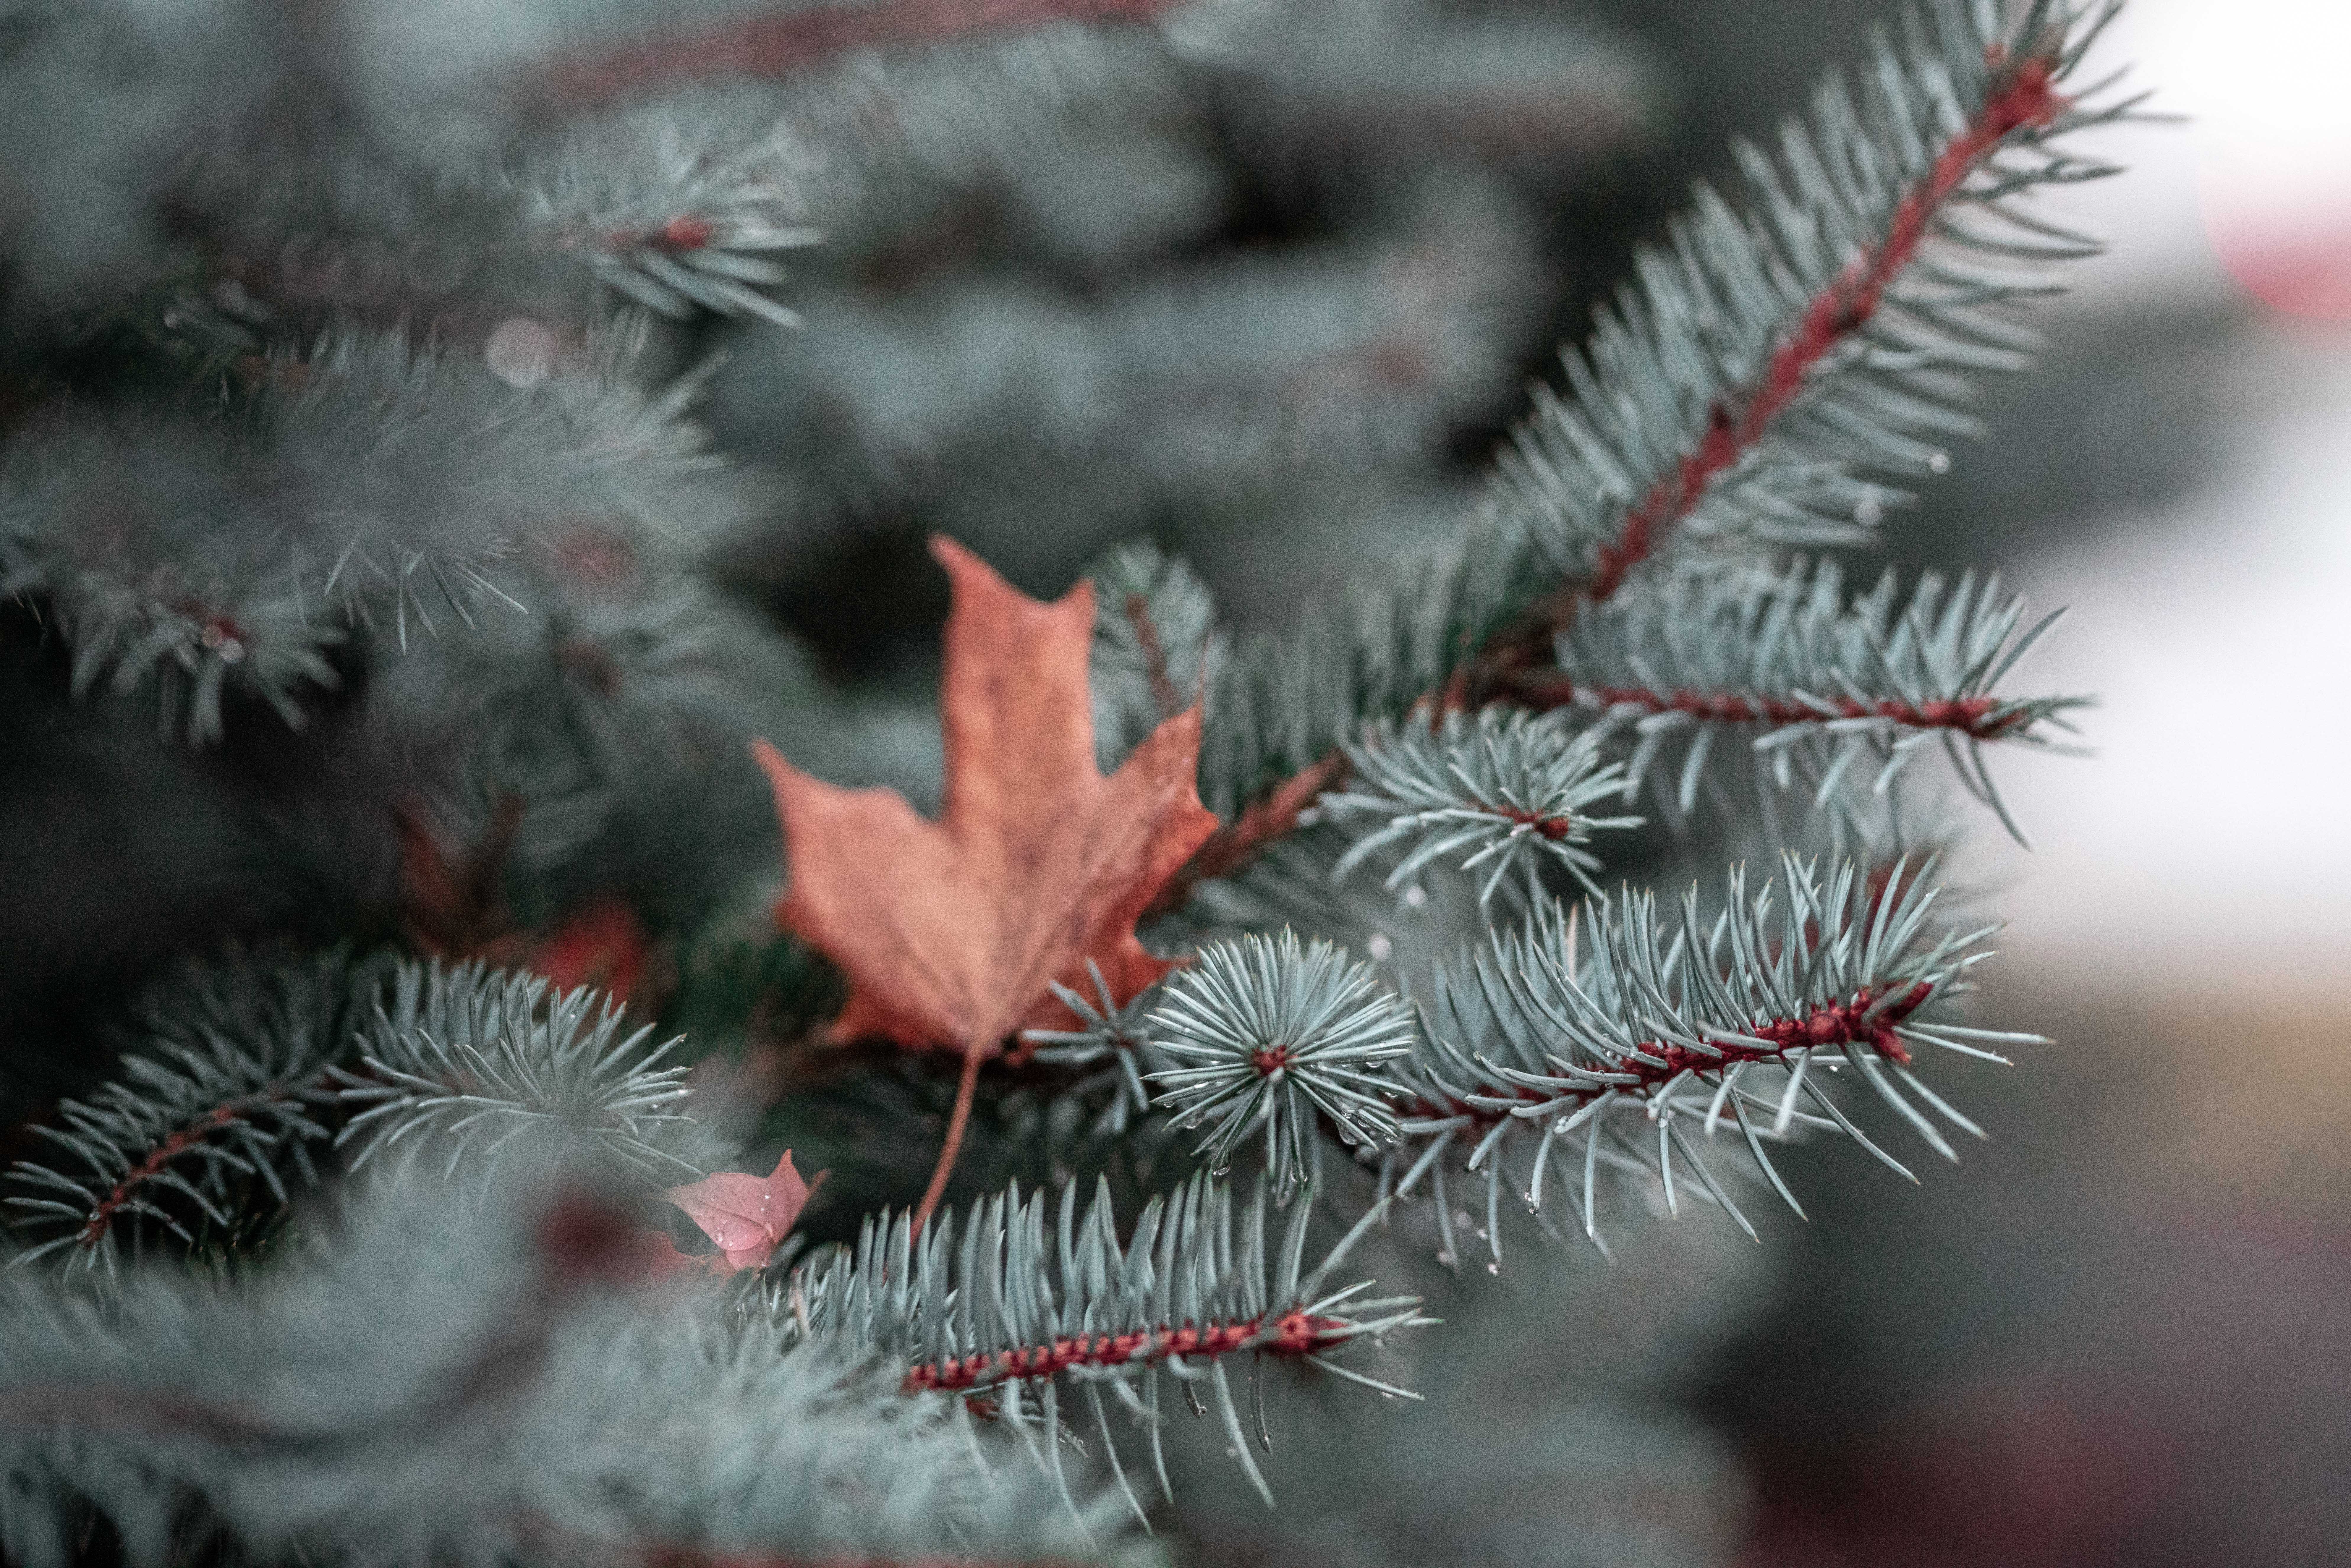
Columbian spruce, balsam fir, Colorado spruce, branch, shortleaf black spruce, oregon pine, tree, red, plant, American larch, red pine, leaf, lodgepole pine, close up, winter, freezing, organism, twig, sitka spruce, woody plant, spruce, pine family, sky, macro photography, conifer, fir, shortstraw pine, Canadian fir, pine, white pine, flower, frost, Jack pine, thorns, spines, and prickles